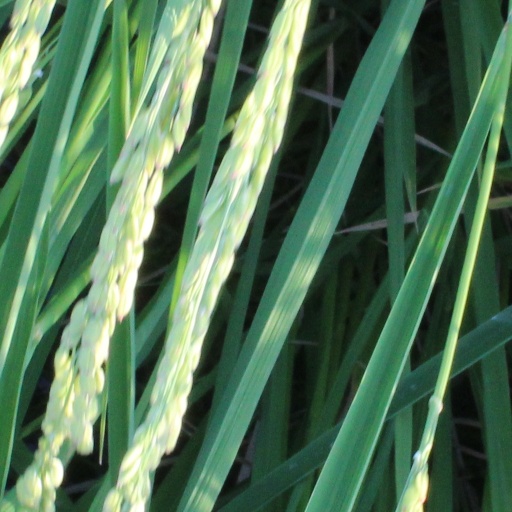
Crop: rice